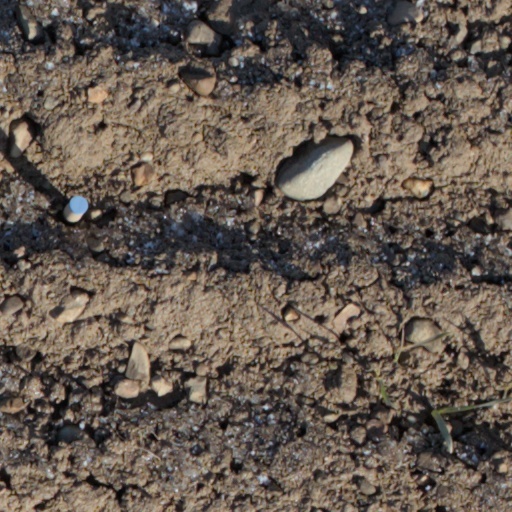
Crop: wheat